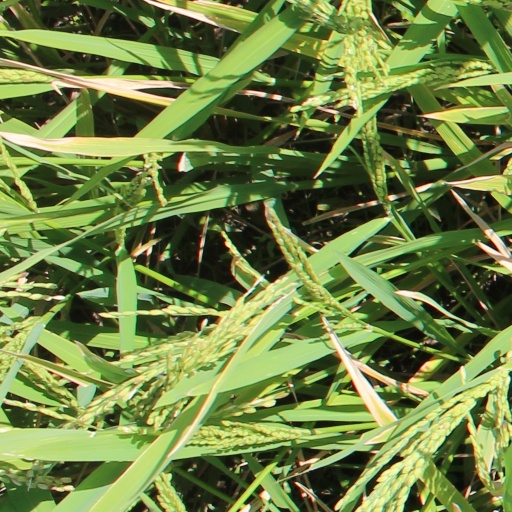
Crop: rice